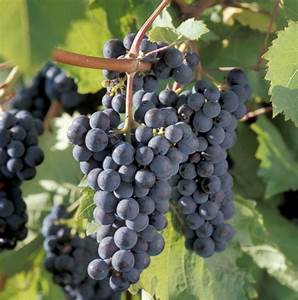
Label: Grapes